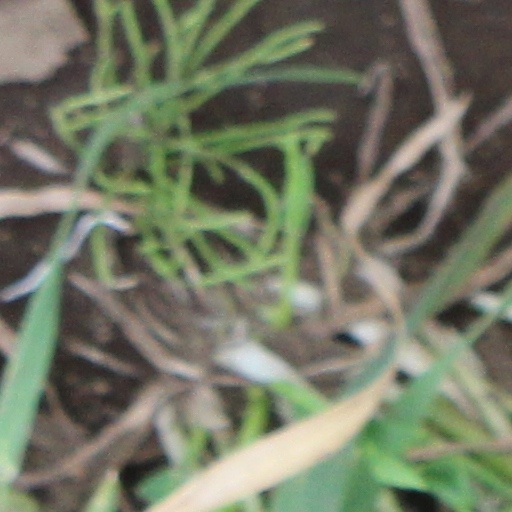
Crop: wheat